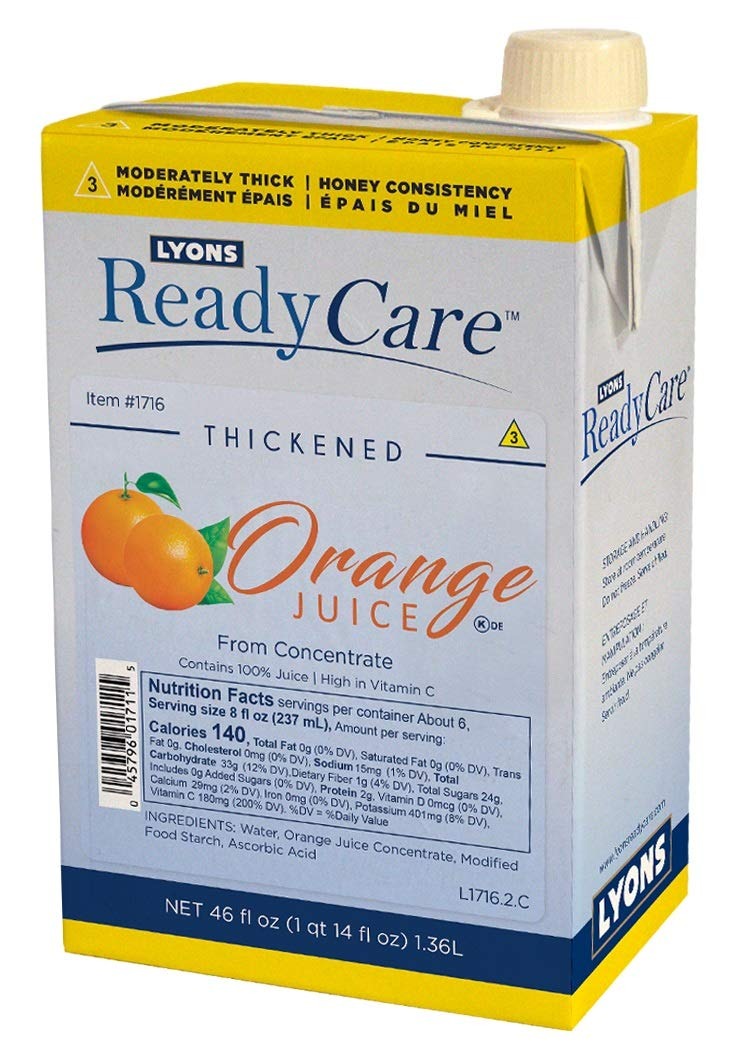
Item Name: Lyons ReadyCare Thickened Orange Juice for Dysphagia & Swallowing Difficulty - Honey Consistency, Level 3 Moderately Thick - 46 fl oz (6 Pack)
Bullet Point 1: SAFE SWALLOWING MADE EASY. Thickened to NDD honey consistency and IDDSI level 3 - moderately thick. Designed to support individuals with dysphagia, a condition that makes swallowing difficult. Our beverages are formulated in partnership with a team of Registered Dietitians to ensure the highest level of safety and nutritional quality. We rigorously test to ensure that they meet the IDDSI guidelines.
Bullet Point 2: HYDRATING & REFRESHING. Pre-thickened 100% orange juice. Contains 100% DV of vitamin C per 4 fl oz serving. Gluten free, lactose free, dairy free, low sodium, Kosher. The perfect addition to your routine to provide comfort while offering hydration.
Bullet Point 3: TRUSTED BY PROFESSIONALS. Lyons ReadyCare thickened beverages are trusted by healthcare professionals, residents, and patients in long-term care facilities, nursing homes, and hospitals. Lyons is now able to deliver the same nutritional products directly to you so that you can stay safe and healthy in the comfort of your own home.
Bullet Point 4: CONVENIENT & SHELF STABLE. Our beverages are designed to improve the lives of individuals with dysphagia and those who care for them. Our pre-thickened beverages and ready-to-serve and require no mixing with thickeners or thickening agents. Store in the pantry at room temperature for up to 7 months. Simply pop a few in the refrigerator at a time to chill before enjoying. Twist caps are easy to open and recloseable. Refrigerate after opening and use within 7 days.
Bullet Point 5: OUR GUARANTEE. Lyons is committed to providing you excellent customer service and your complete satisfaction is our goal. If an item falls short of your expectations, please let us know and we will make every effort to make sure you are 100% satisfied.
Product Description: Lyons ReadyCare pre-thickened beverages are specially formulated to assist with the dietary management of dysphagia (swallowing difficulties).
Value: 276.0
Unit: Fl Oz

Price: 35.99